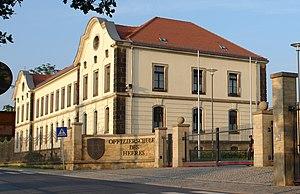
EOFIA est le nom d’un programme d’échange entre l'armée de terre française et le Heer allemand. Chaque année, en principe, l´École Spéciale militaire de Saint Cyr envoie trois élèves officiers en Allemagne, cinq en 2017, spécialement recrutés pour l´échange, tandis que l'Allemagne envoie trois Offizieranwärter en France.